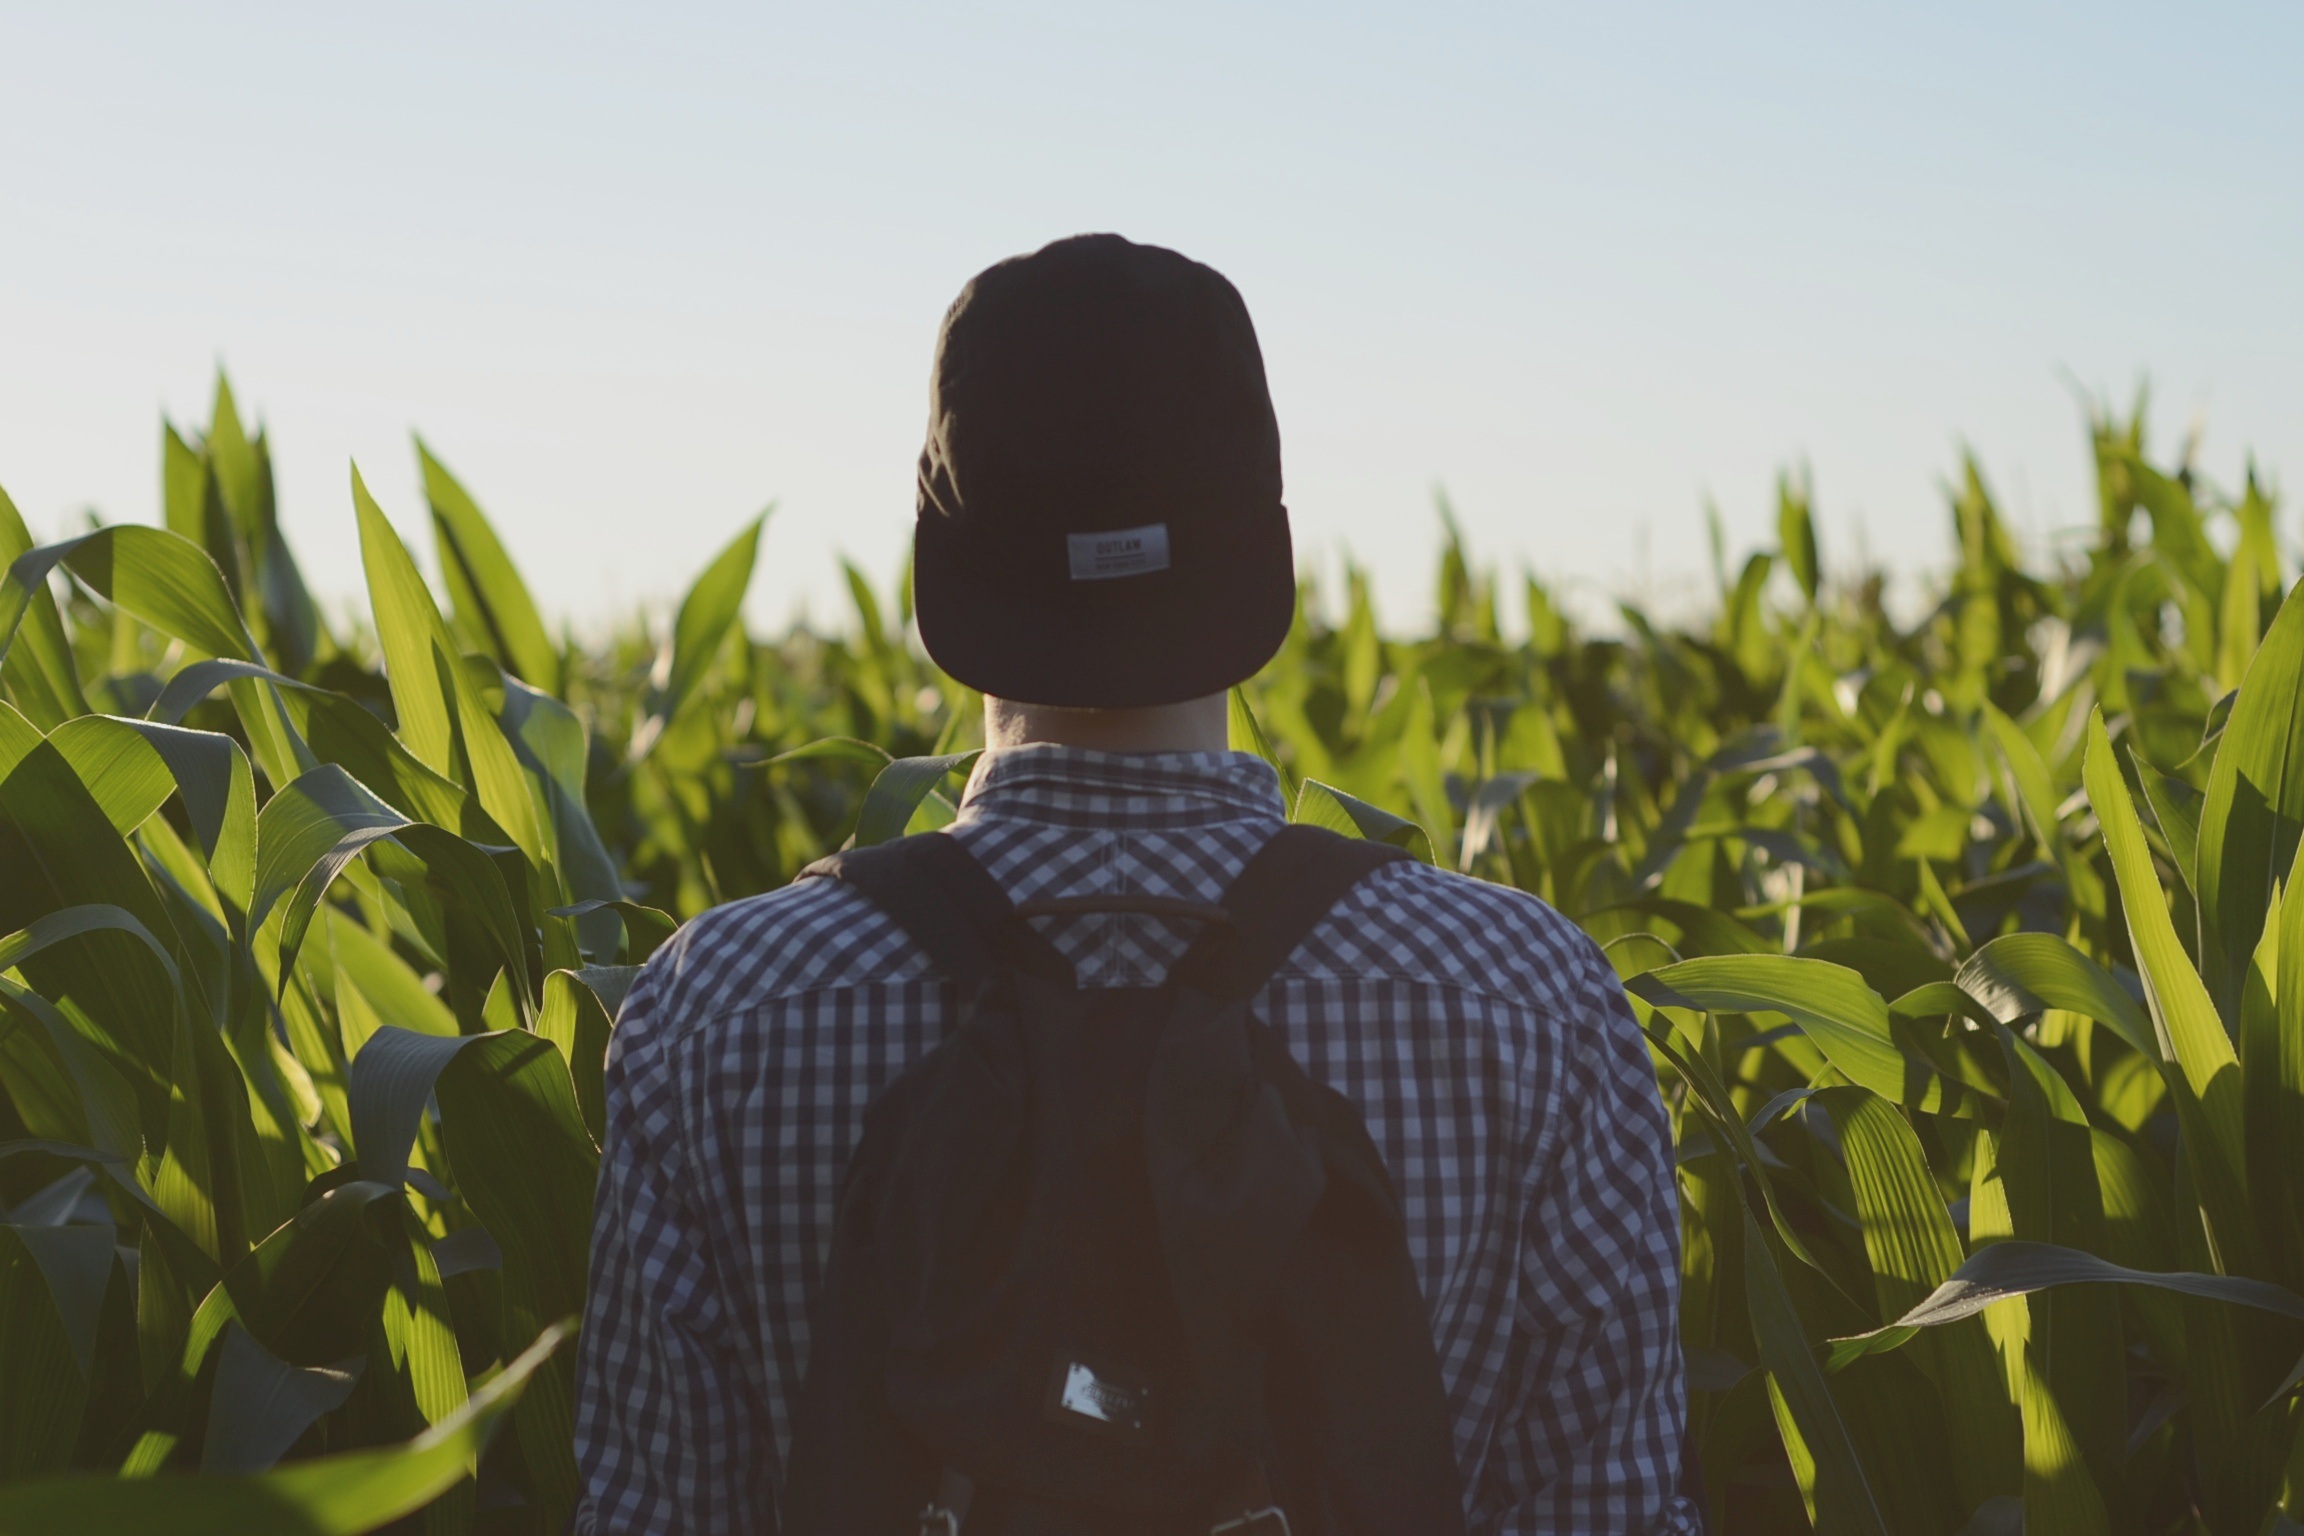
green, agriculture, grass, flower, screenshot, crop